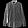
Label: Shirt